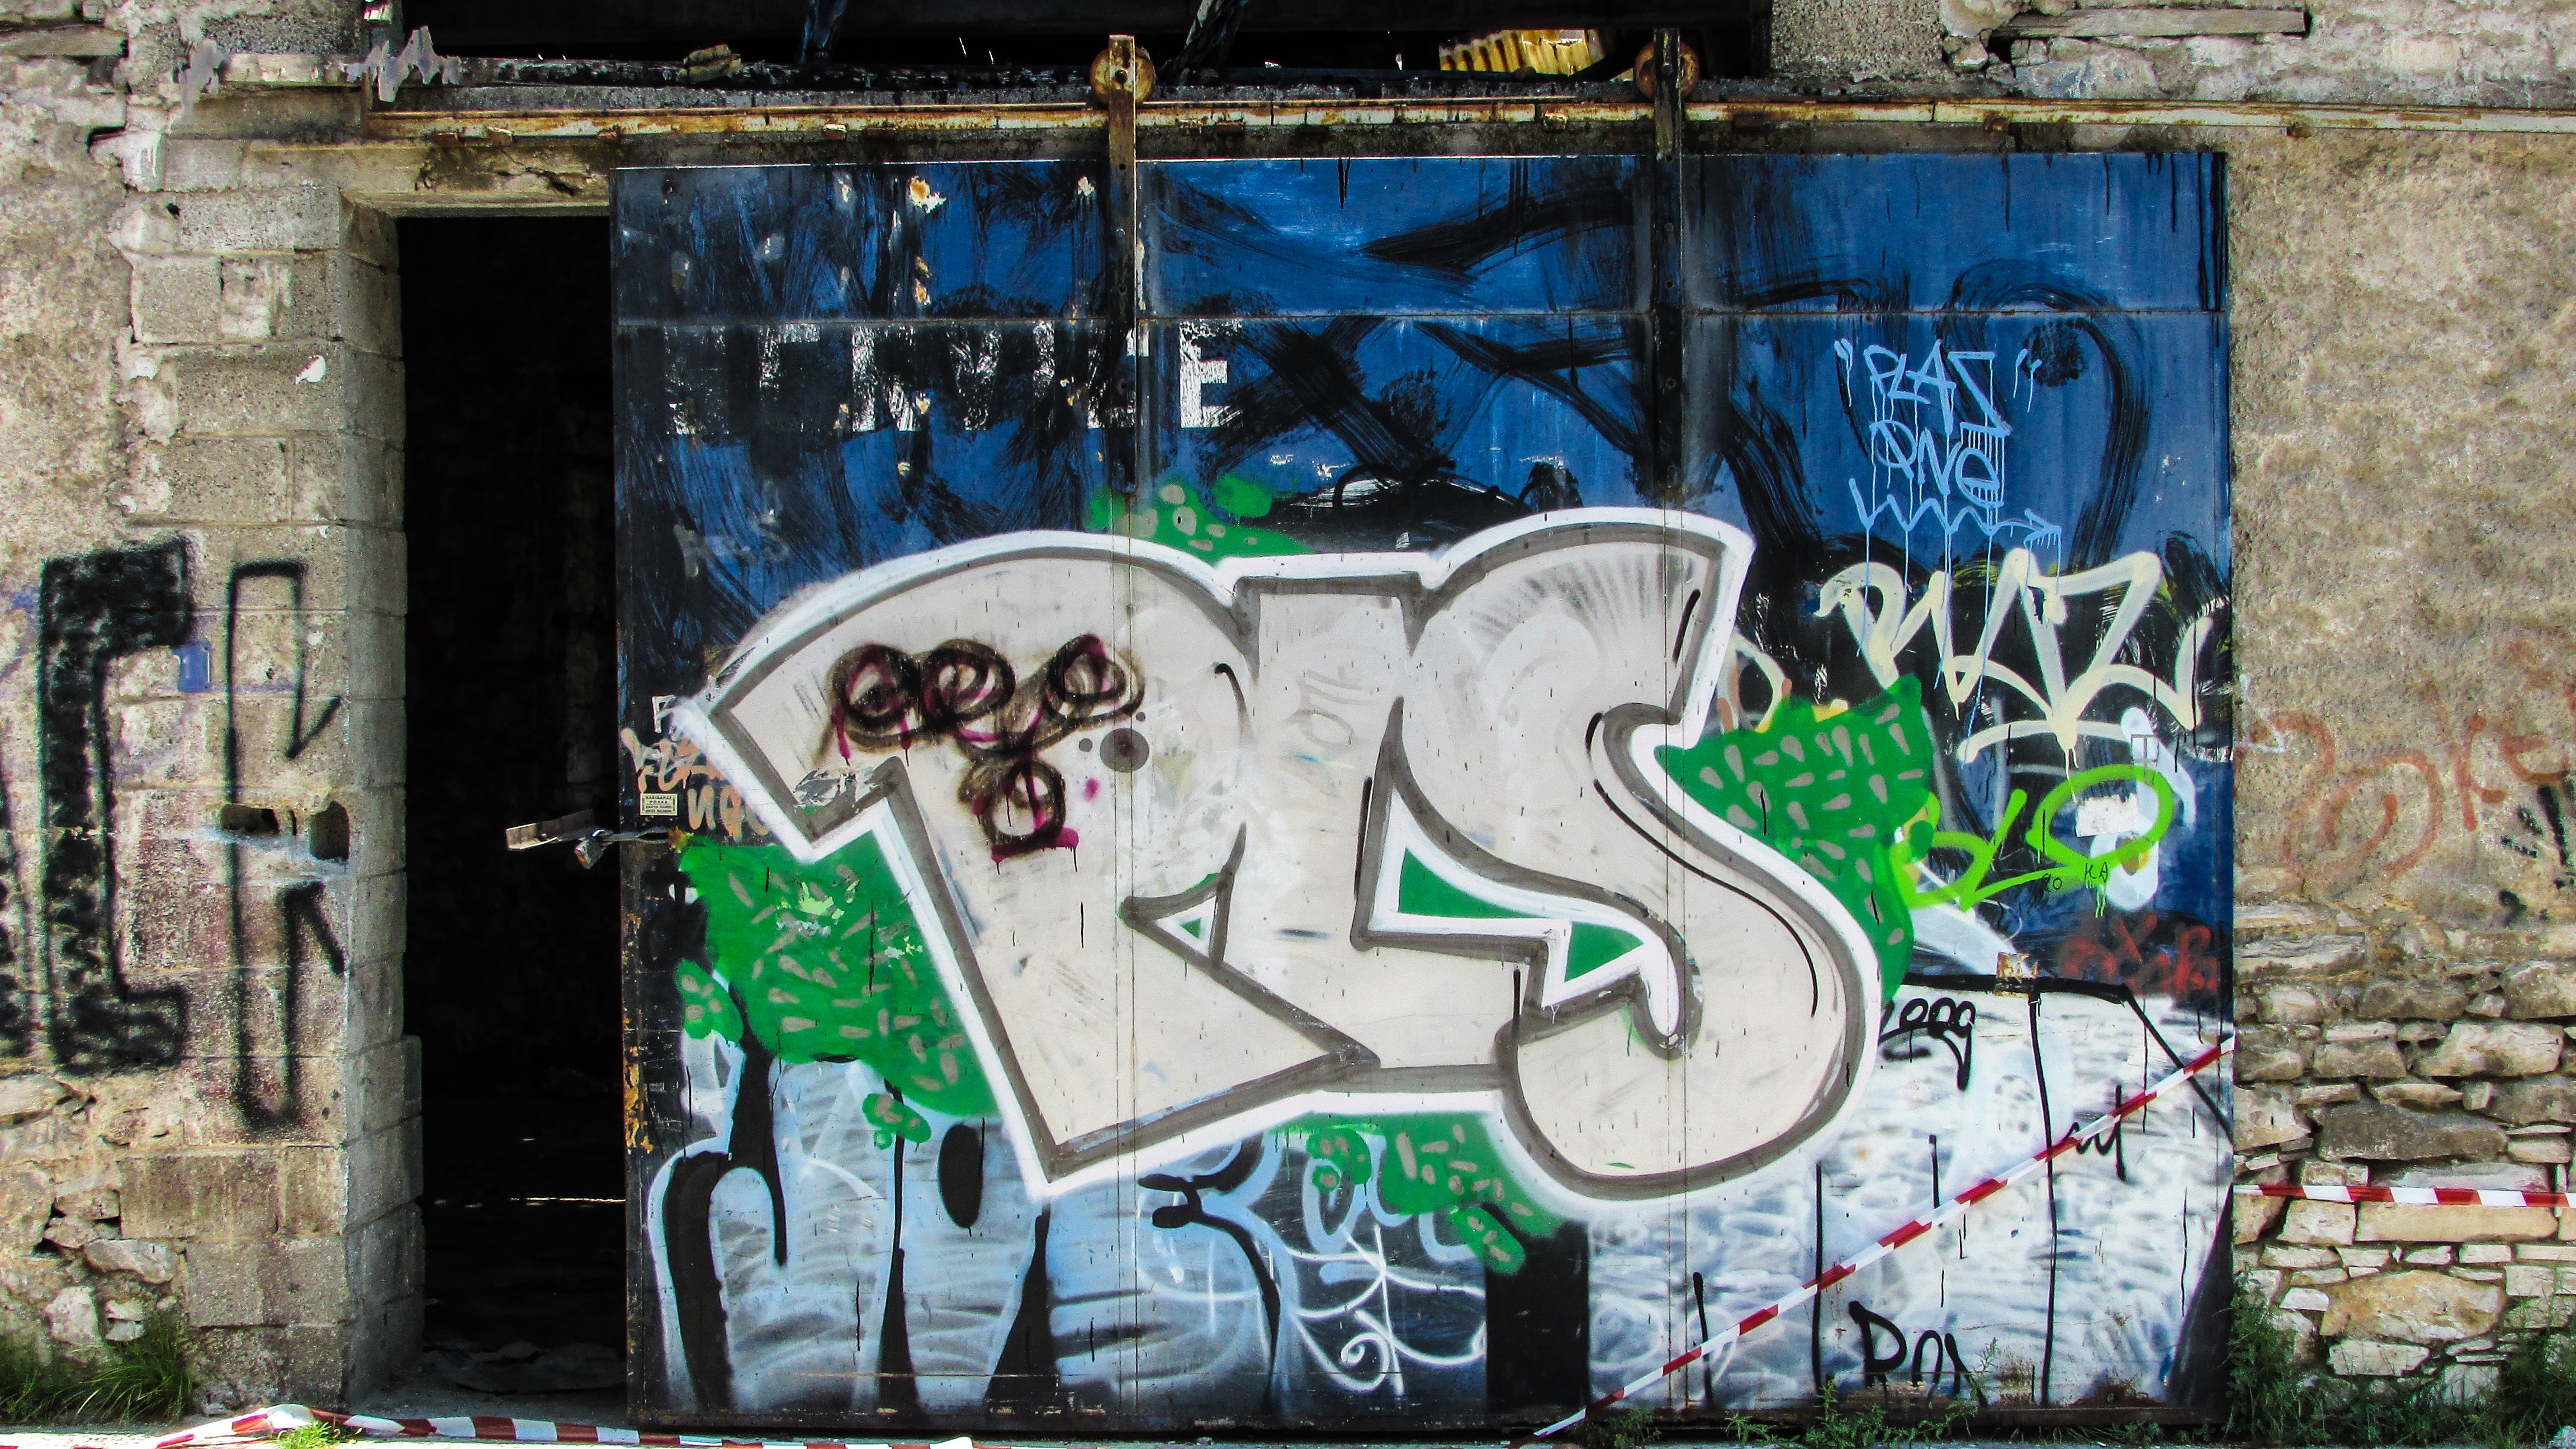
street, old, factory, grunge, graffiti, door, street art, art, mural, greece, neighbourhood, volos, urban area